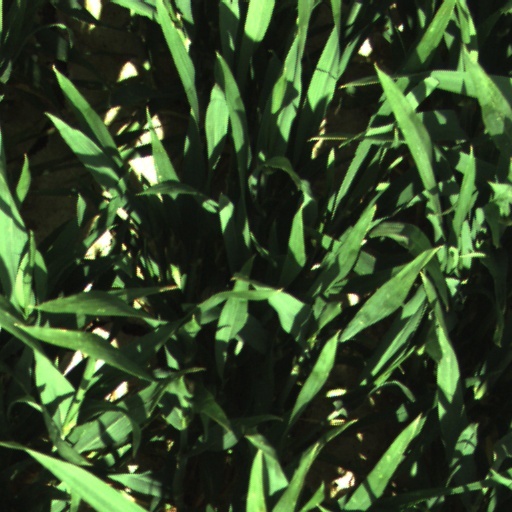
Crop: wheat